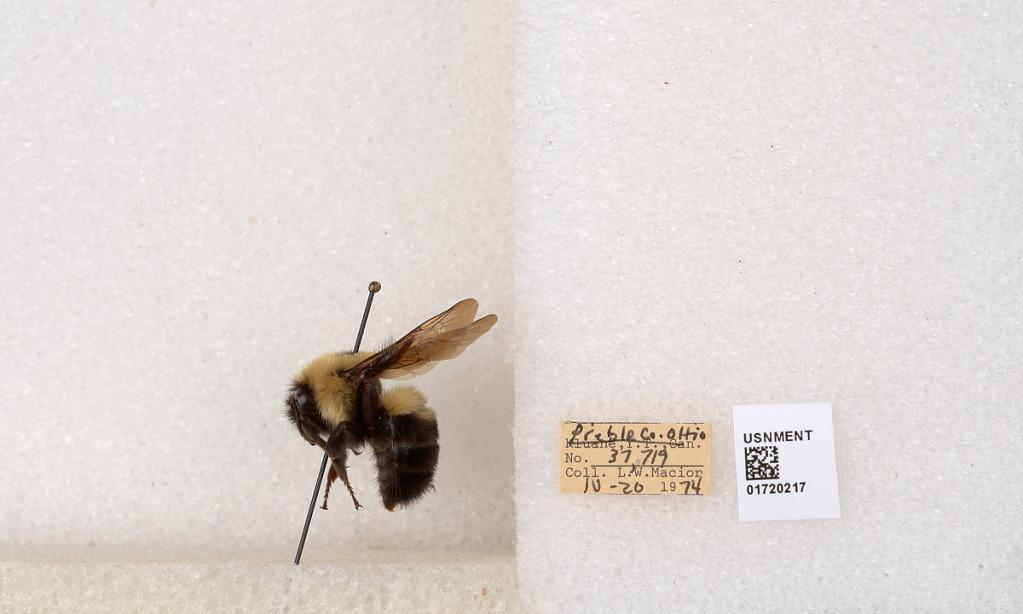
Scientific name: Bombus bimaculatus Cresson
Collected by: L. Macior
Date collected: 1974-4-20
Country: United States
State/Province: Ohio
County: Preble
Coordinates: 39.7416, -84.648